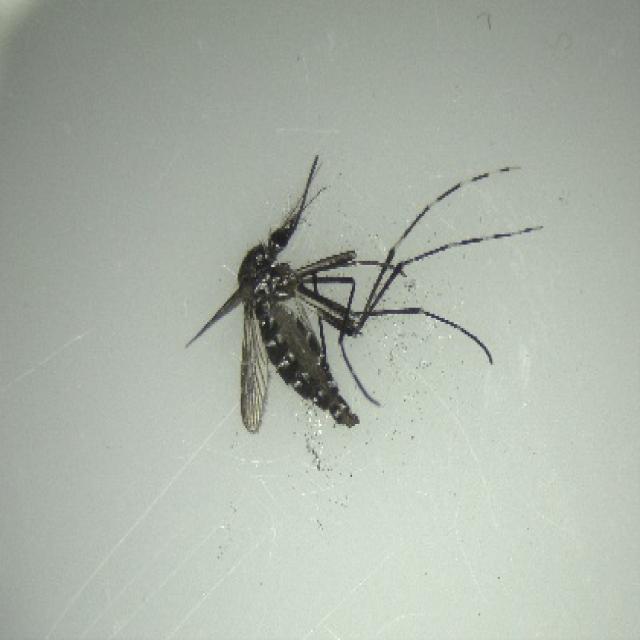
Species: aedes_albopictus